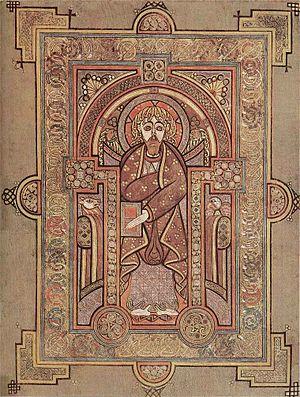
Dál Riata ou Dál Riada est un royaume gaël comprenant une partie du nord-est de l'Irlande et de l'ouest de l'Écosse de chaque côté du Canal du Nord. À son apogée à la fin du VIᵉ siècle et au début du VIIᵉ siècle, il comprenait ce qui est aujourd'hui l'Argyll en Écosse et une partie de l'actuel comté d'Antrim d'Ulster, en Irlande du Nord.